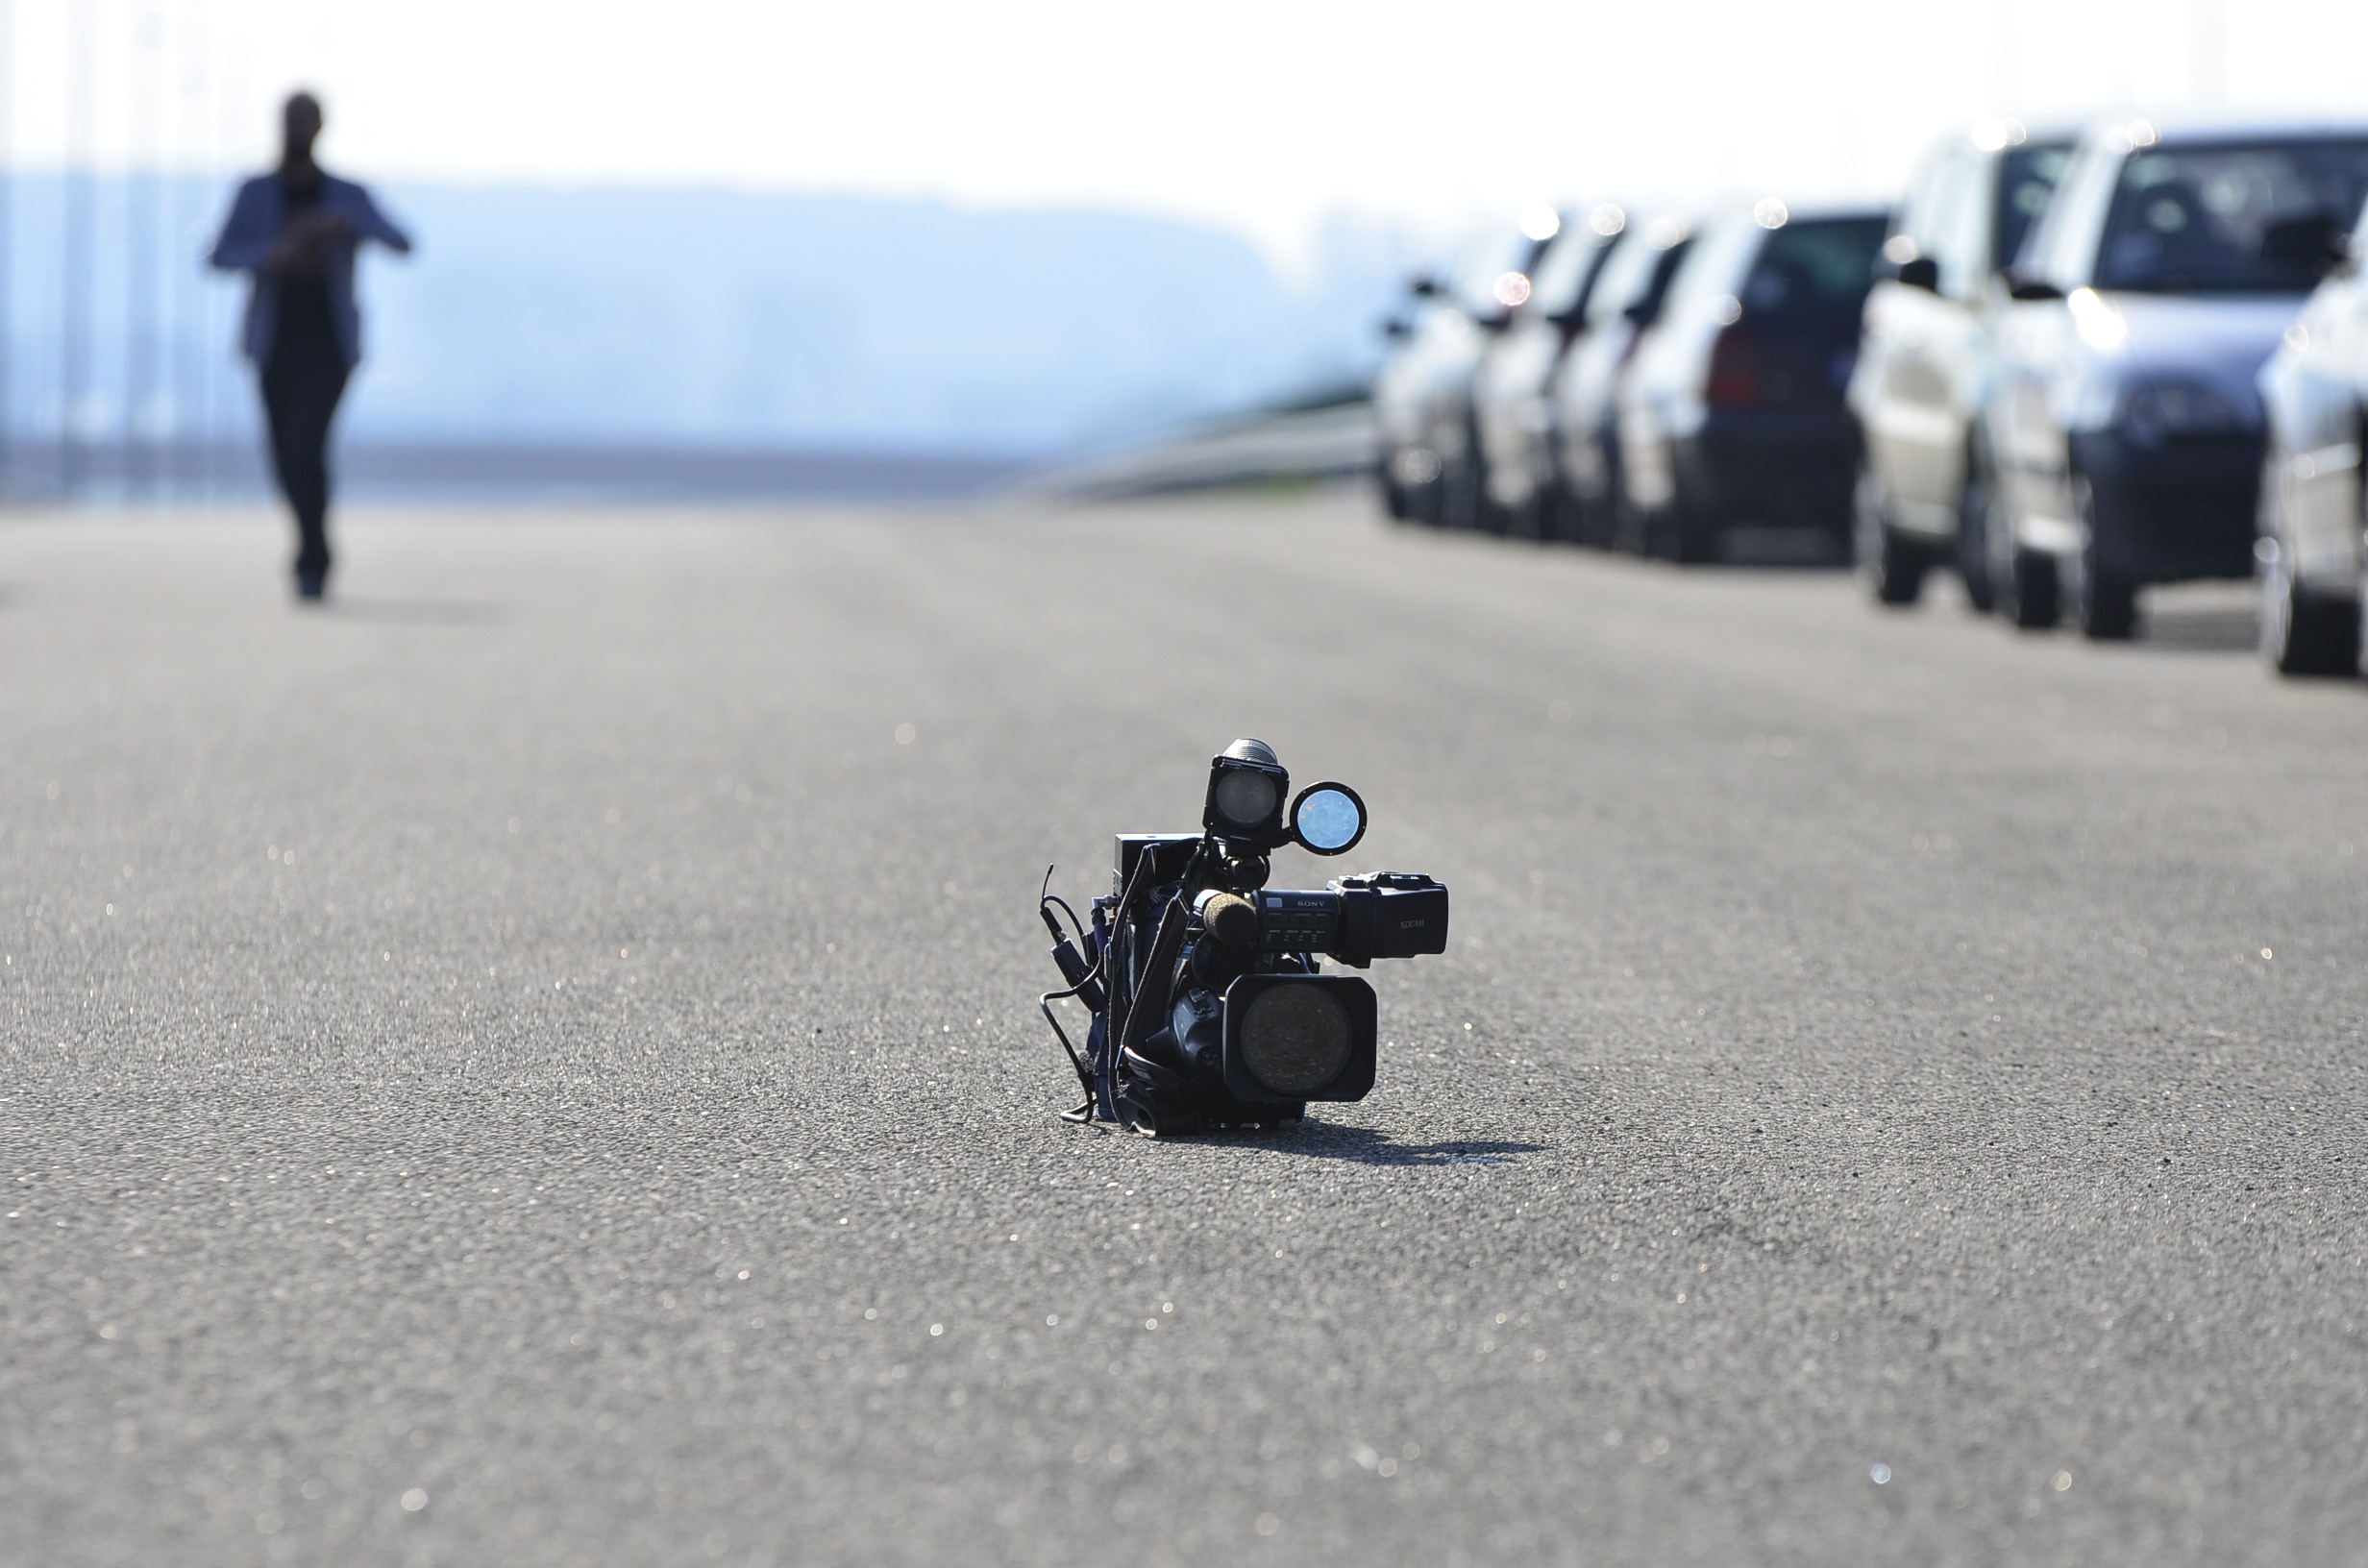
person, road, camera, asphalt, vehicle, macro, video camera, close up